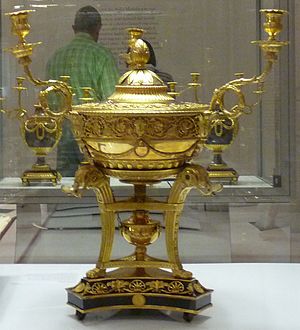
Matthew Boulton / Fornyer / Udvidelse af forretningen
Teurne i guldbronze fremstillet af Boulton & Fothergill
Matthew Boulton var en engelsk fabrikant og forretningspartner med den skotske ingeniør James Watt. I den sidste fjerdedel af 1700-tallet installerede partnerne hundreder af Boulton & Watt dampmaskiner, som var langt bedre end de tidligere, hvilket muliggjorde mekanisering af fabrikker og møller. Boulton anvendte moderne teknologi ved møntfremstilling og fremstillede millioner af mønter til Storbritannien og andre lande og forsynede Royal Mint med moderne udstyr.